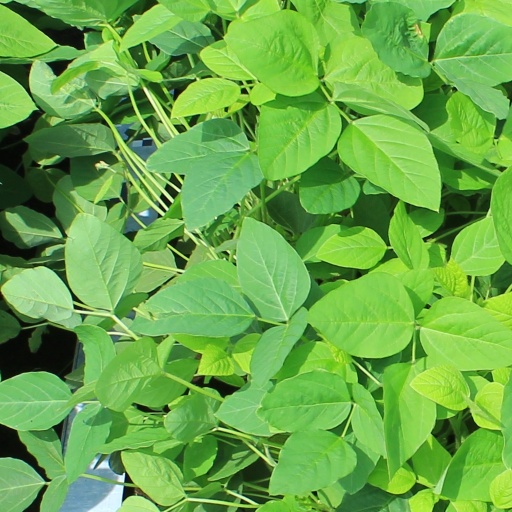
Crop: soybean